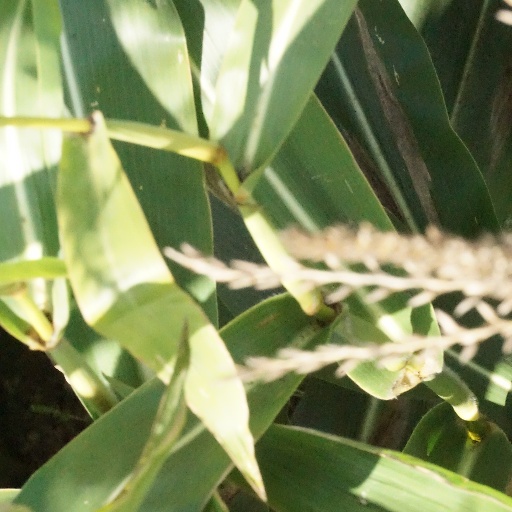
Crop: maize; corn